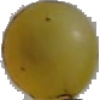
Label: white_grape